Realm (virology)

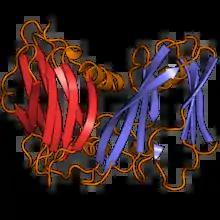
A ribbon diagram of the MCP of "Pseudoalteromonas virus PM2", with the two jelly roll folds colored in red and blue

"Varidnaviria" contains DNA viruses that encode MCPs that have a jelly roll fold folded structure in which the jelly roll (JR) fold is perpendicular to the surface of the viral capsid. Many members also share a variety of other characteristics, including a minor capsid protein that has a single JR fold, an ATPase that packages the genome during capsid assembly, and a common DNA polymerase. Two kingdoms are recognized: "Helvetiavirae", whose members have MCPs with a single vertical JR fold, and "Bamfordvirae", whose members have MCPs with two vertical JR folds.